Oltressenda Alta

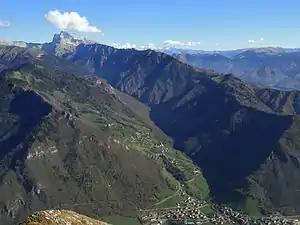
aerial view of Oltressanda Alta

Oltressenda Alta (Bergamasque: ) is a "comune" (municipality) in the Province of Bergamo in the Italian region of Lombardy, located about northeast of Milan and about northeast of Bergamo. As of 31 December 2004, it had a population of 195 and an area of .